Answer in natural language. Consider the 3D positions of the objects in the scene and not just the 2D positions in the image. Is the centerpoint of  Toaster at a higher height than countertop c x? Choose between the following options: yes or no
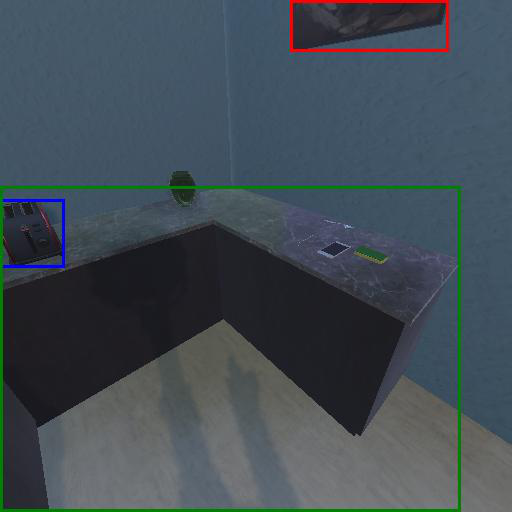
<answer>yes</answer>